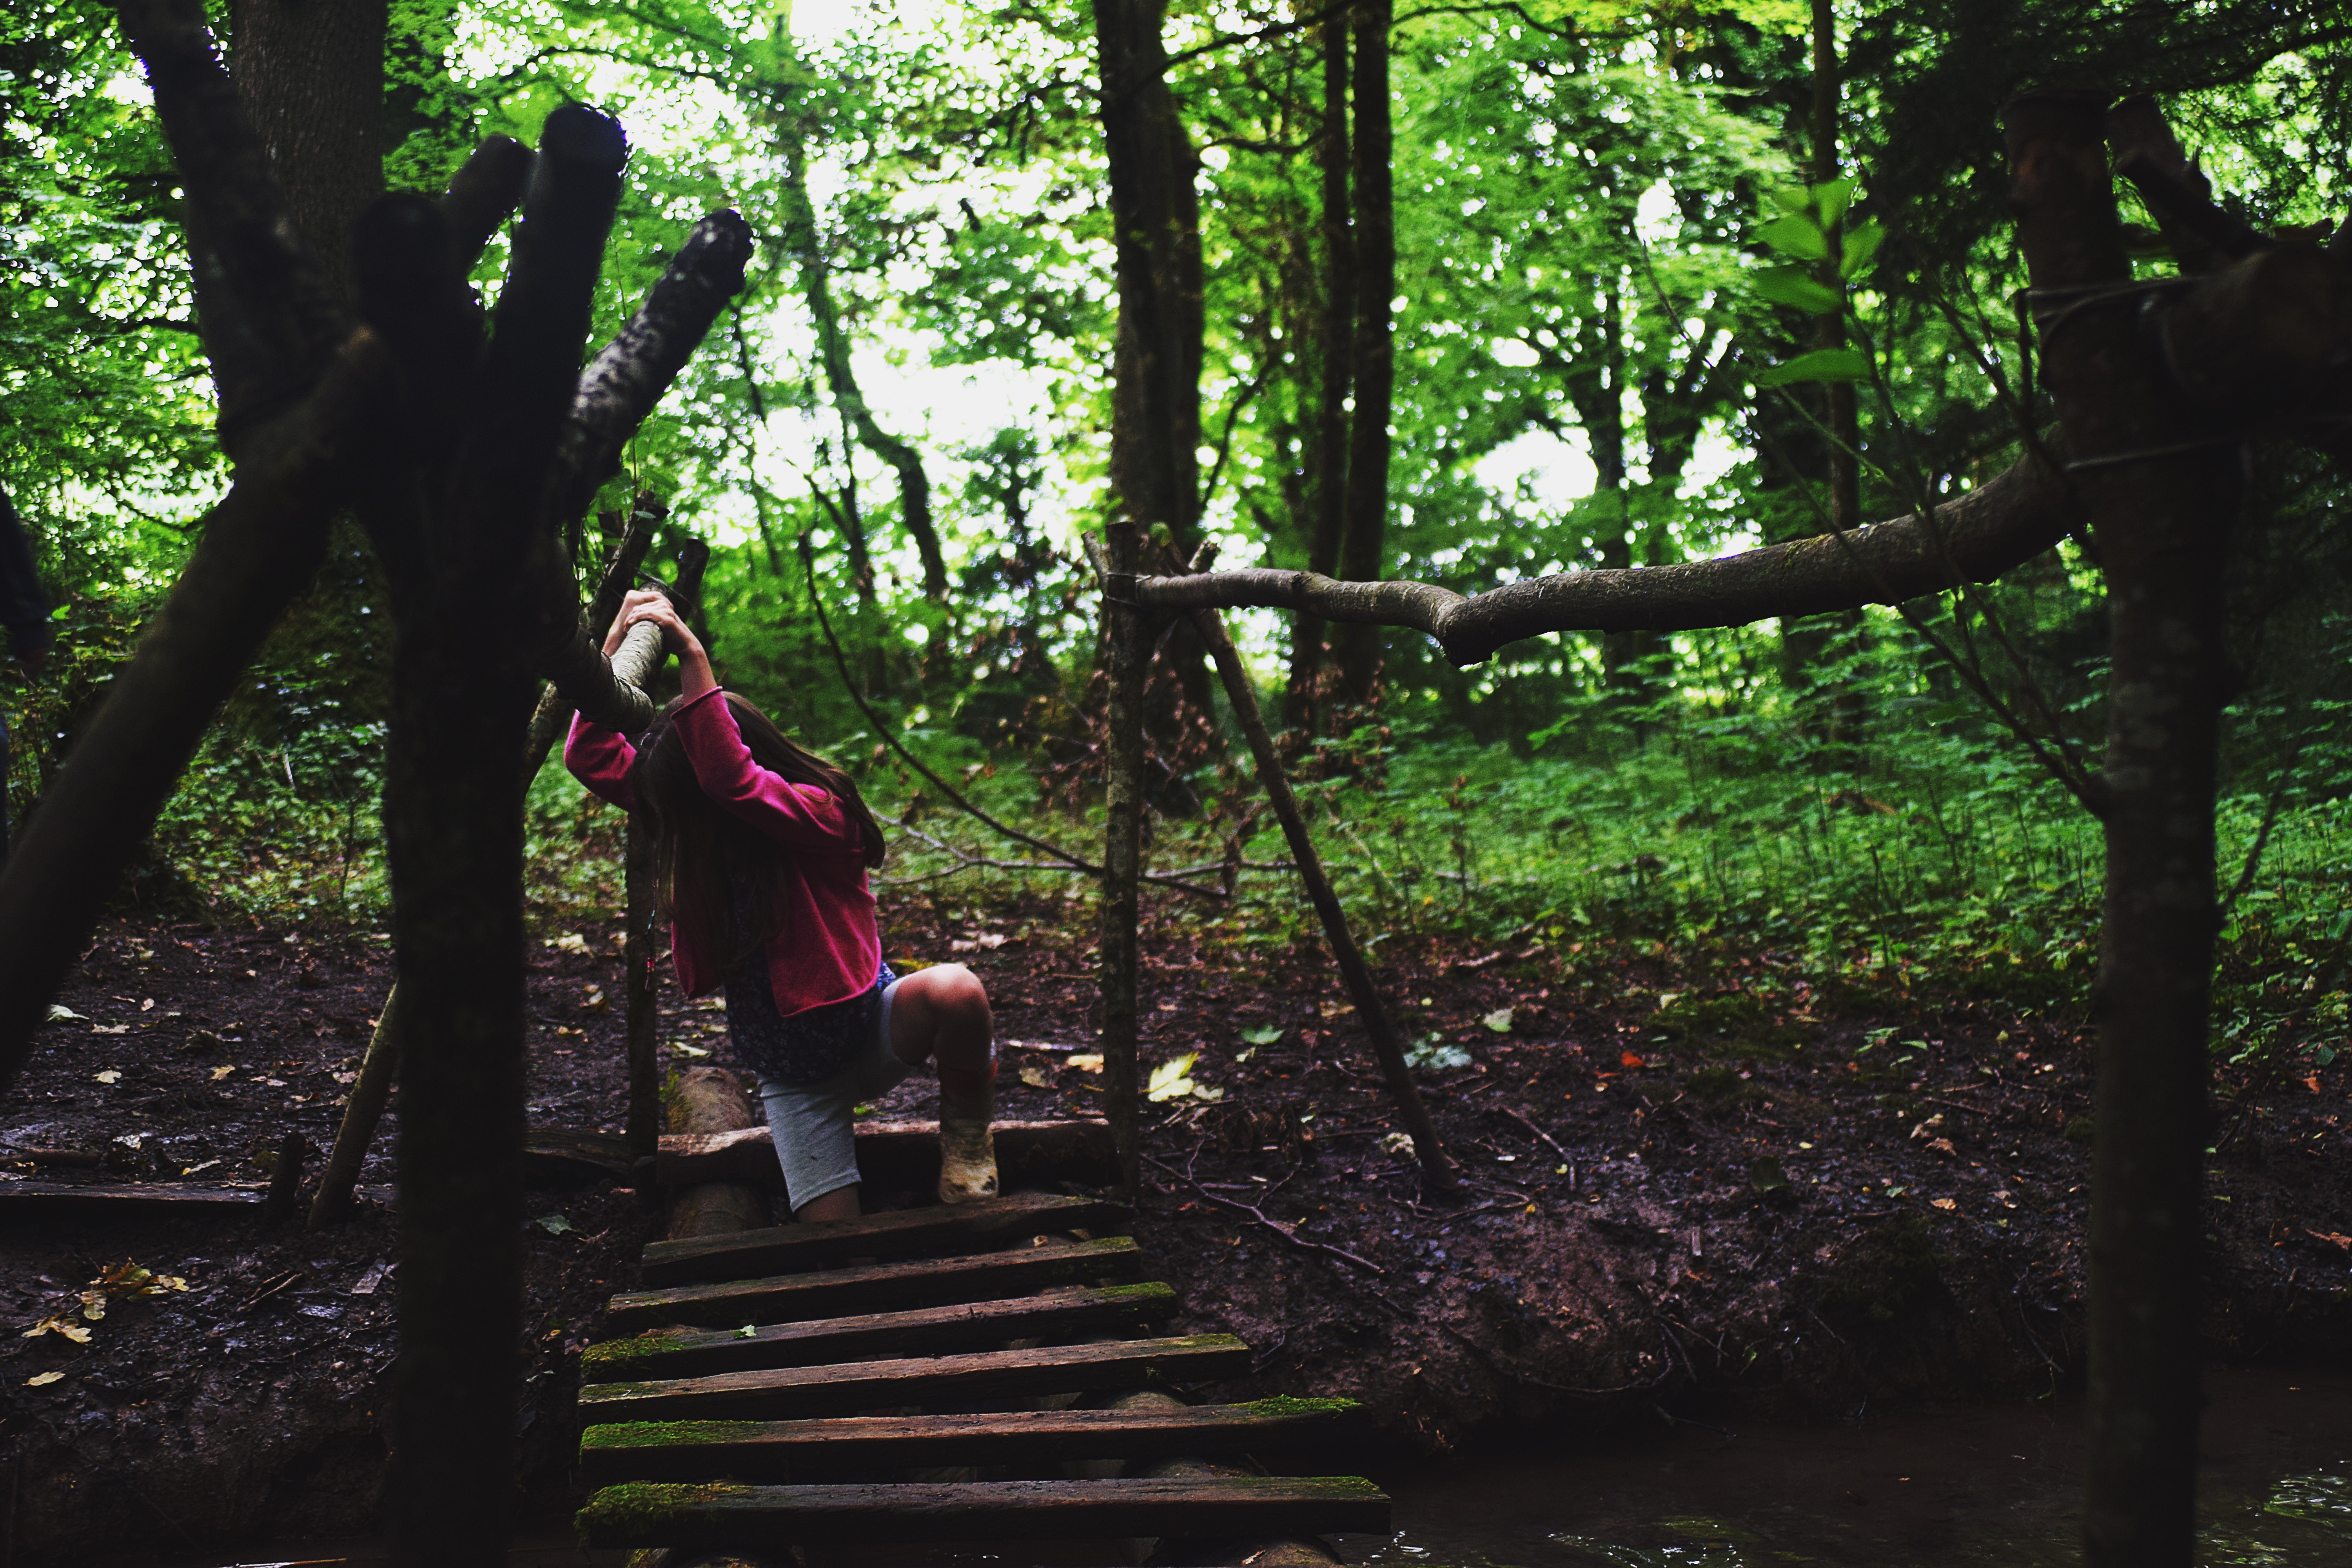
People in nature, nature, tree, natural environment, forest, jungle, woodland, green, nature reserve, branch, leaf, old growth forest, biome, woody plant, botany, valdivian temperate rain forest, sunlight, grove, grass, plant, state park, leisure, photography, rainforest, temperate broadleaf and mixed forest, recreation, Northern hardwood forest, trunk, park, deciduous